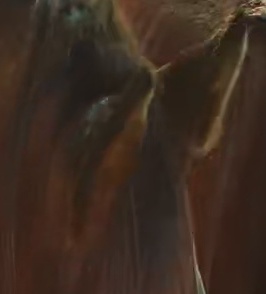
Face region: ears (position_of_ears)
Pain indicator: not_present